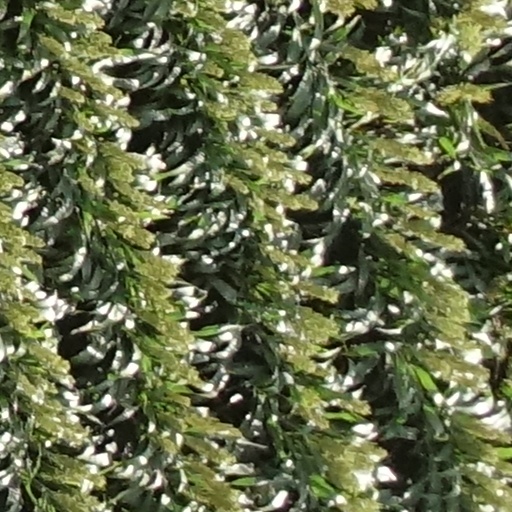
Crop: sorghum